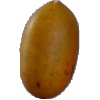
Label: Cucumber Ripe 2